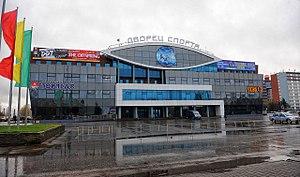
Le Palais des sports Nagorny est un complexe omnisports de Nijni Novgorod en Russie. Il a été construit en 1965.